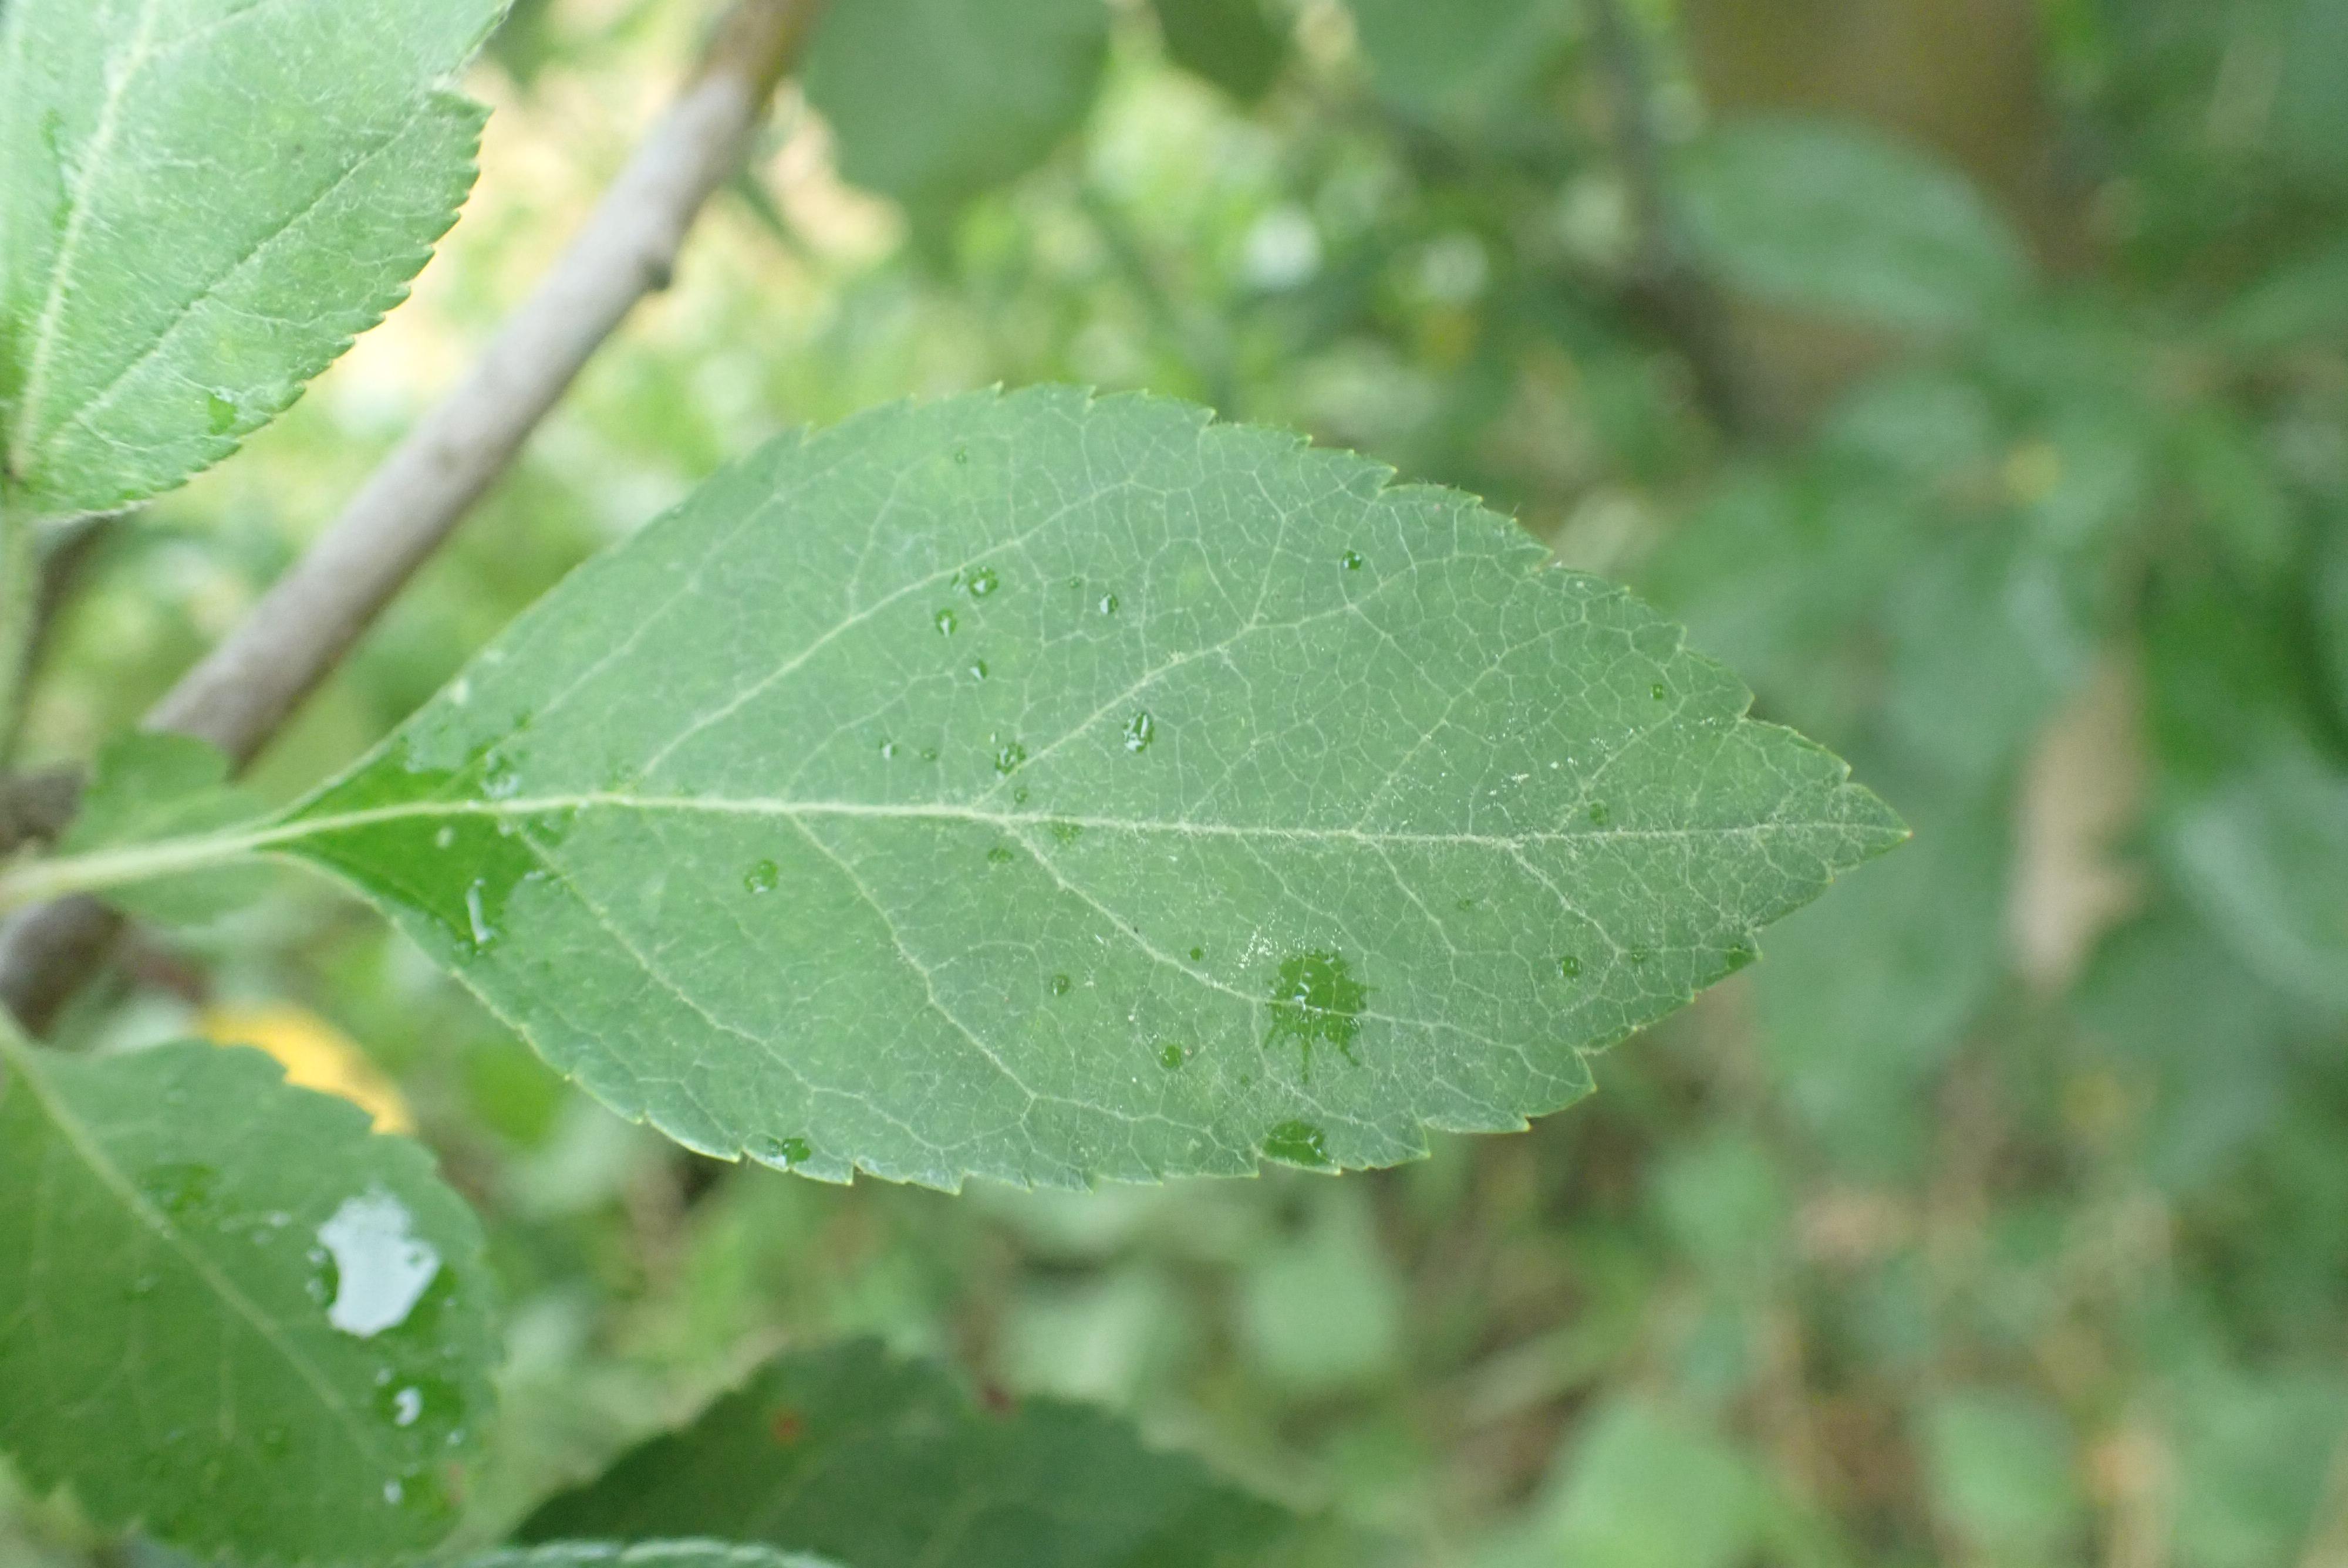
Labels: healthy